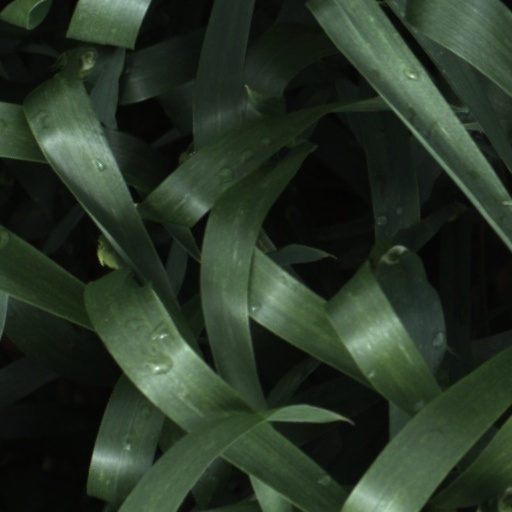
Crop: wheat